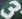
Number: 3